Philip Reinagle

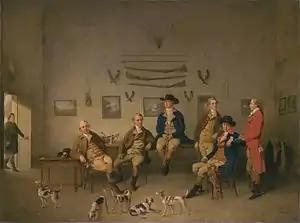
"Members of the Carrow Abbey Hunt", Philip Reinagle, 1780. Tate Britain

Reinagle died at 5 York Place, Chelsea, London, on 27 November 1833, aged 84. A drawing by him, 'Fox-hunting the Death', is in the collection of the Victoria and Albert Museum.